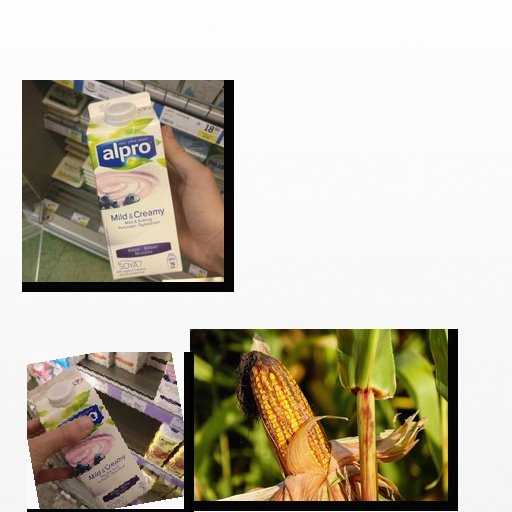
Food items: blueberry_soyghurt, soyghurt, corn